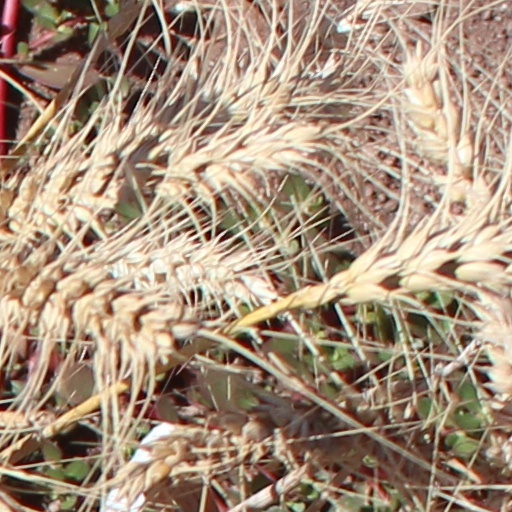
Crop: wheat